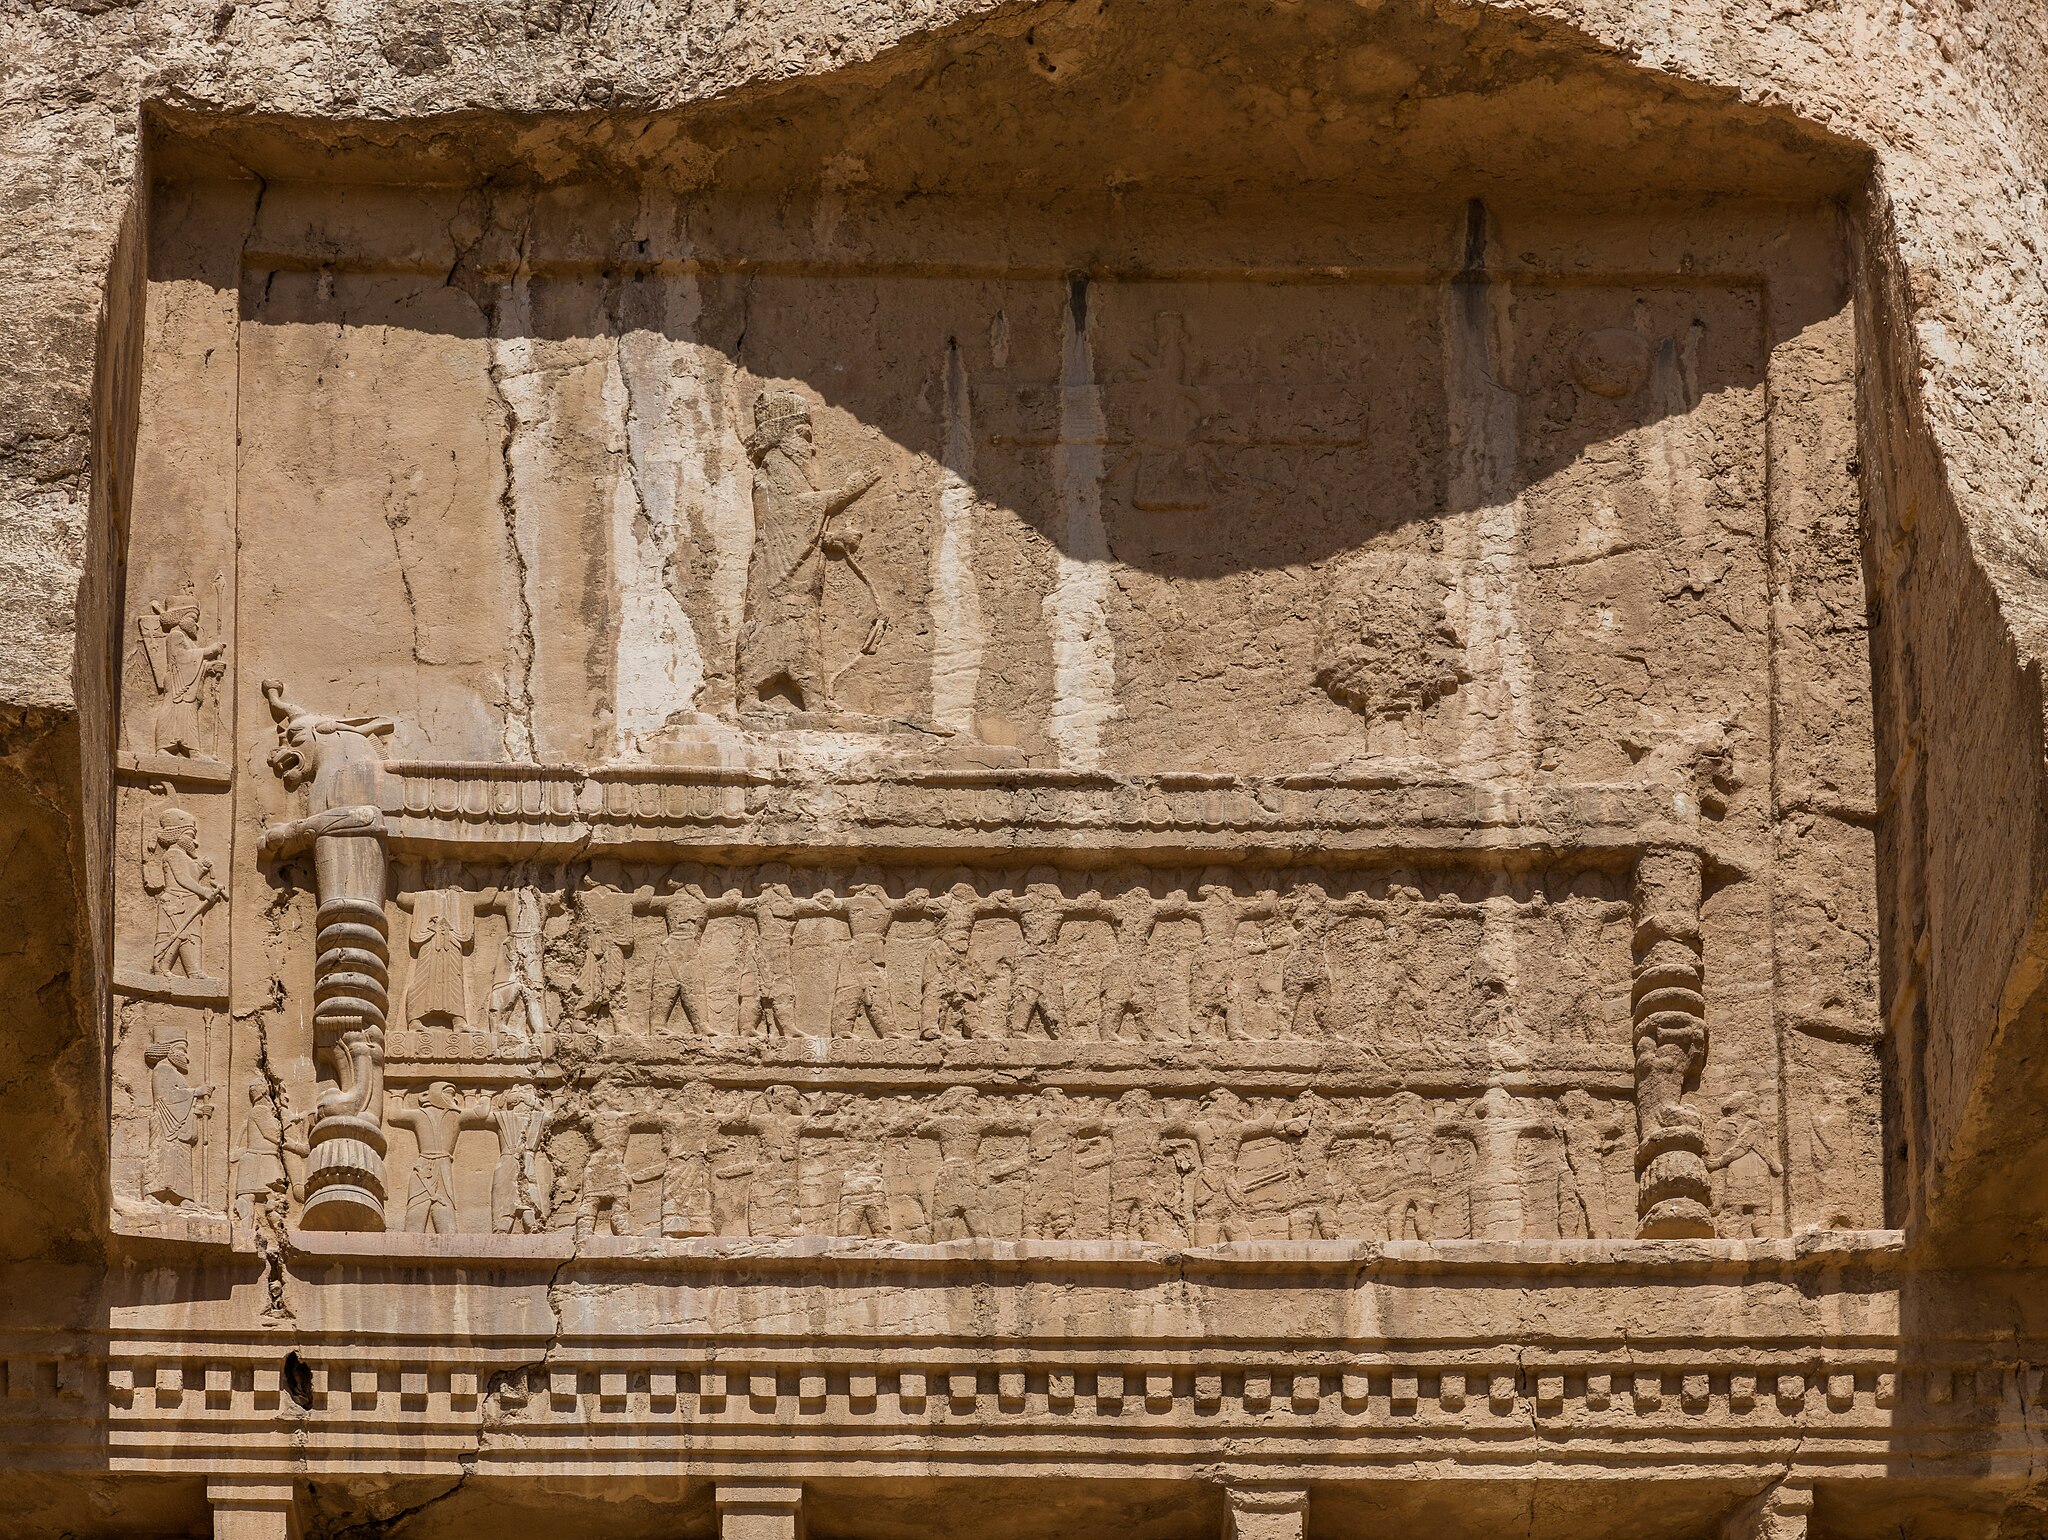
Title: Naghsh-e rostam, Irán, 2016-09-24, DD 13
Description: Naghsh-e rostam, Iran
Date: 2016-09-24 12:05:42
Categories: Taken with Canon EOS 5DS R, Tomb of Artaxerxes I, September 2016 in Iran, Images by User:Poco a poco, Images from Wiki Loves Monuments 2016, Cultural heritage monuments in Iran with known IDs, Images of Iran by User:Poco a poco, Images from Wiki Loves Monuments by User:Poco a poco, Images from Wiki Loves Monuments 2016 in Iran, Iran photographs taken on 2016-09-24, Images from Wiki Loves Monuments in Marvdasht